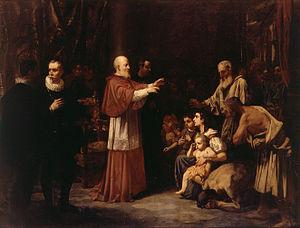
L'expulsion des Morisques d'Espagne est une expulsion promulguée par le roi Philippe III d'Espagne le 22 septembre 1609 qui signifie l'abandon des territoires espagnols par les Morisques, descendants des populations musulmanes converties au christianisme par le décret des rois catholiques du 14 février 1502. Bien que la rébellion des morisques de Grenade quelques décennies avant soit à l'origine de la décision, elle affecte particulièrement le royaume de Valence qui perd à cette occasion une grande partie de ses habitants.
Juan de Ribera est considéré comme le prélat modèle de la Contre-Réforme en Espagne. Evêque de Badajoz, puis archevêque de Valence et patriarche latin d'Antioche, ainsi que vice-roi de Catalogne, il a été béatifié par Pie VI en 1796, et canonisé par Jean XXIII en 1960.
Marcos Criado est un religieux trinitaire espagnol, martyrisé par des Morisques dans le cadre de la Révolte des Alpujarras. Il a été béatifié par Léon XIII en 1899.